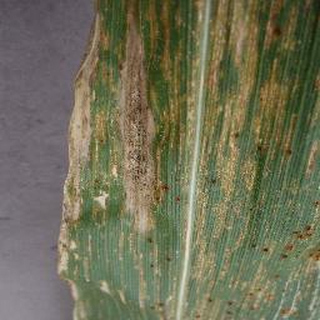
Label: corn_northern_leaf_blight